Eucharist

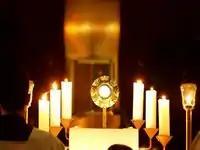
The Eucharist displayed in a monstrance, flanked by candles

Christian denominations differ in their understanding of whether they may celebrate the Eucharist with those with whom they are not in full communion. The apologist Justin Martyr wrote of the Eucharist "of which no one is allowed to partake but the man who believes that we teach are true, and who has been washed with the washing that is for the remission of sins and unto regeneration, and who is so living as Christ has enjoined." This was continued in the practice of dismissing the catechumens (those still undergoing instruction and not yet baptized) before the sacramental part of the liturgy, a custom which has left traces in the expression "Mass of the Catechumens" and in the Byzantine Rite exclamation by the deacon or priest, "The doors! The doors!", just before recitation of the Creed.